Artemis Fowl (novel)

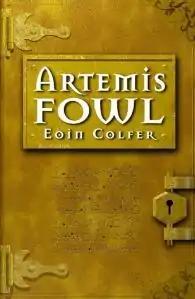
First edition cover

Artemis Fowl is a young adult fantasy novel written by Irish author Eoin Colfer. It is the first book in the "Artemis Fowl" series, followed by "Artemis Fowl and the Arctic Incident". Pitched by its author as ""Die Hard" with fairies", the novel follows fairy LEP reconnaissance officer Holly Short (based on John McClane and Holly Gennero McClane) after she is kidnapped by twelve-year-old criminal mastermind Artemis Fowl II (based on Hans Gruber) for a large ransom of gold.